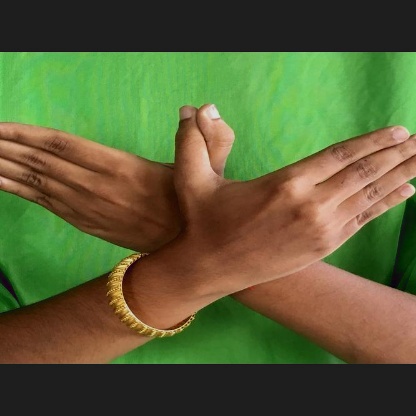
Mudra: Garuda